Pietro Yon

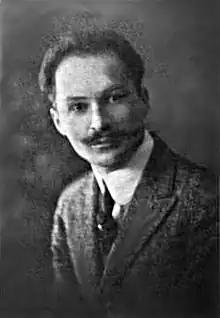
Pietro Yon, 1918

Pietro Alessandro Yon (August 8, 1886 – November 22, 1943) was an Italian-born organist and composer who made his career in the United States.